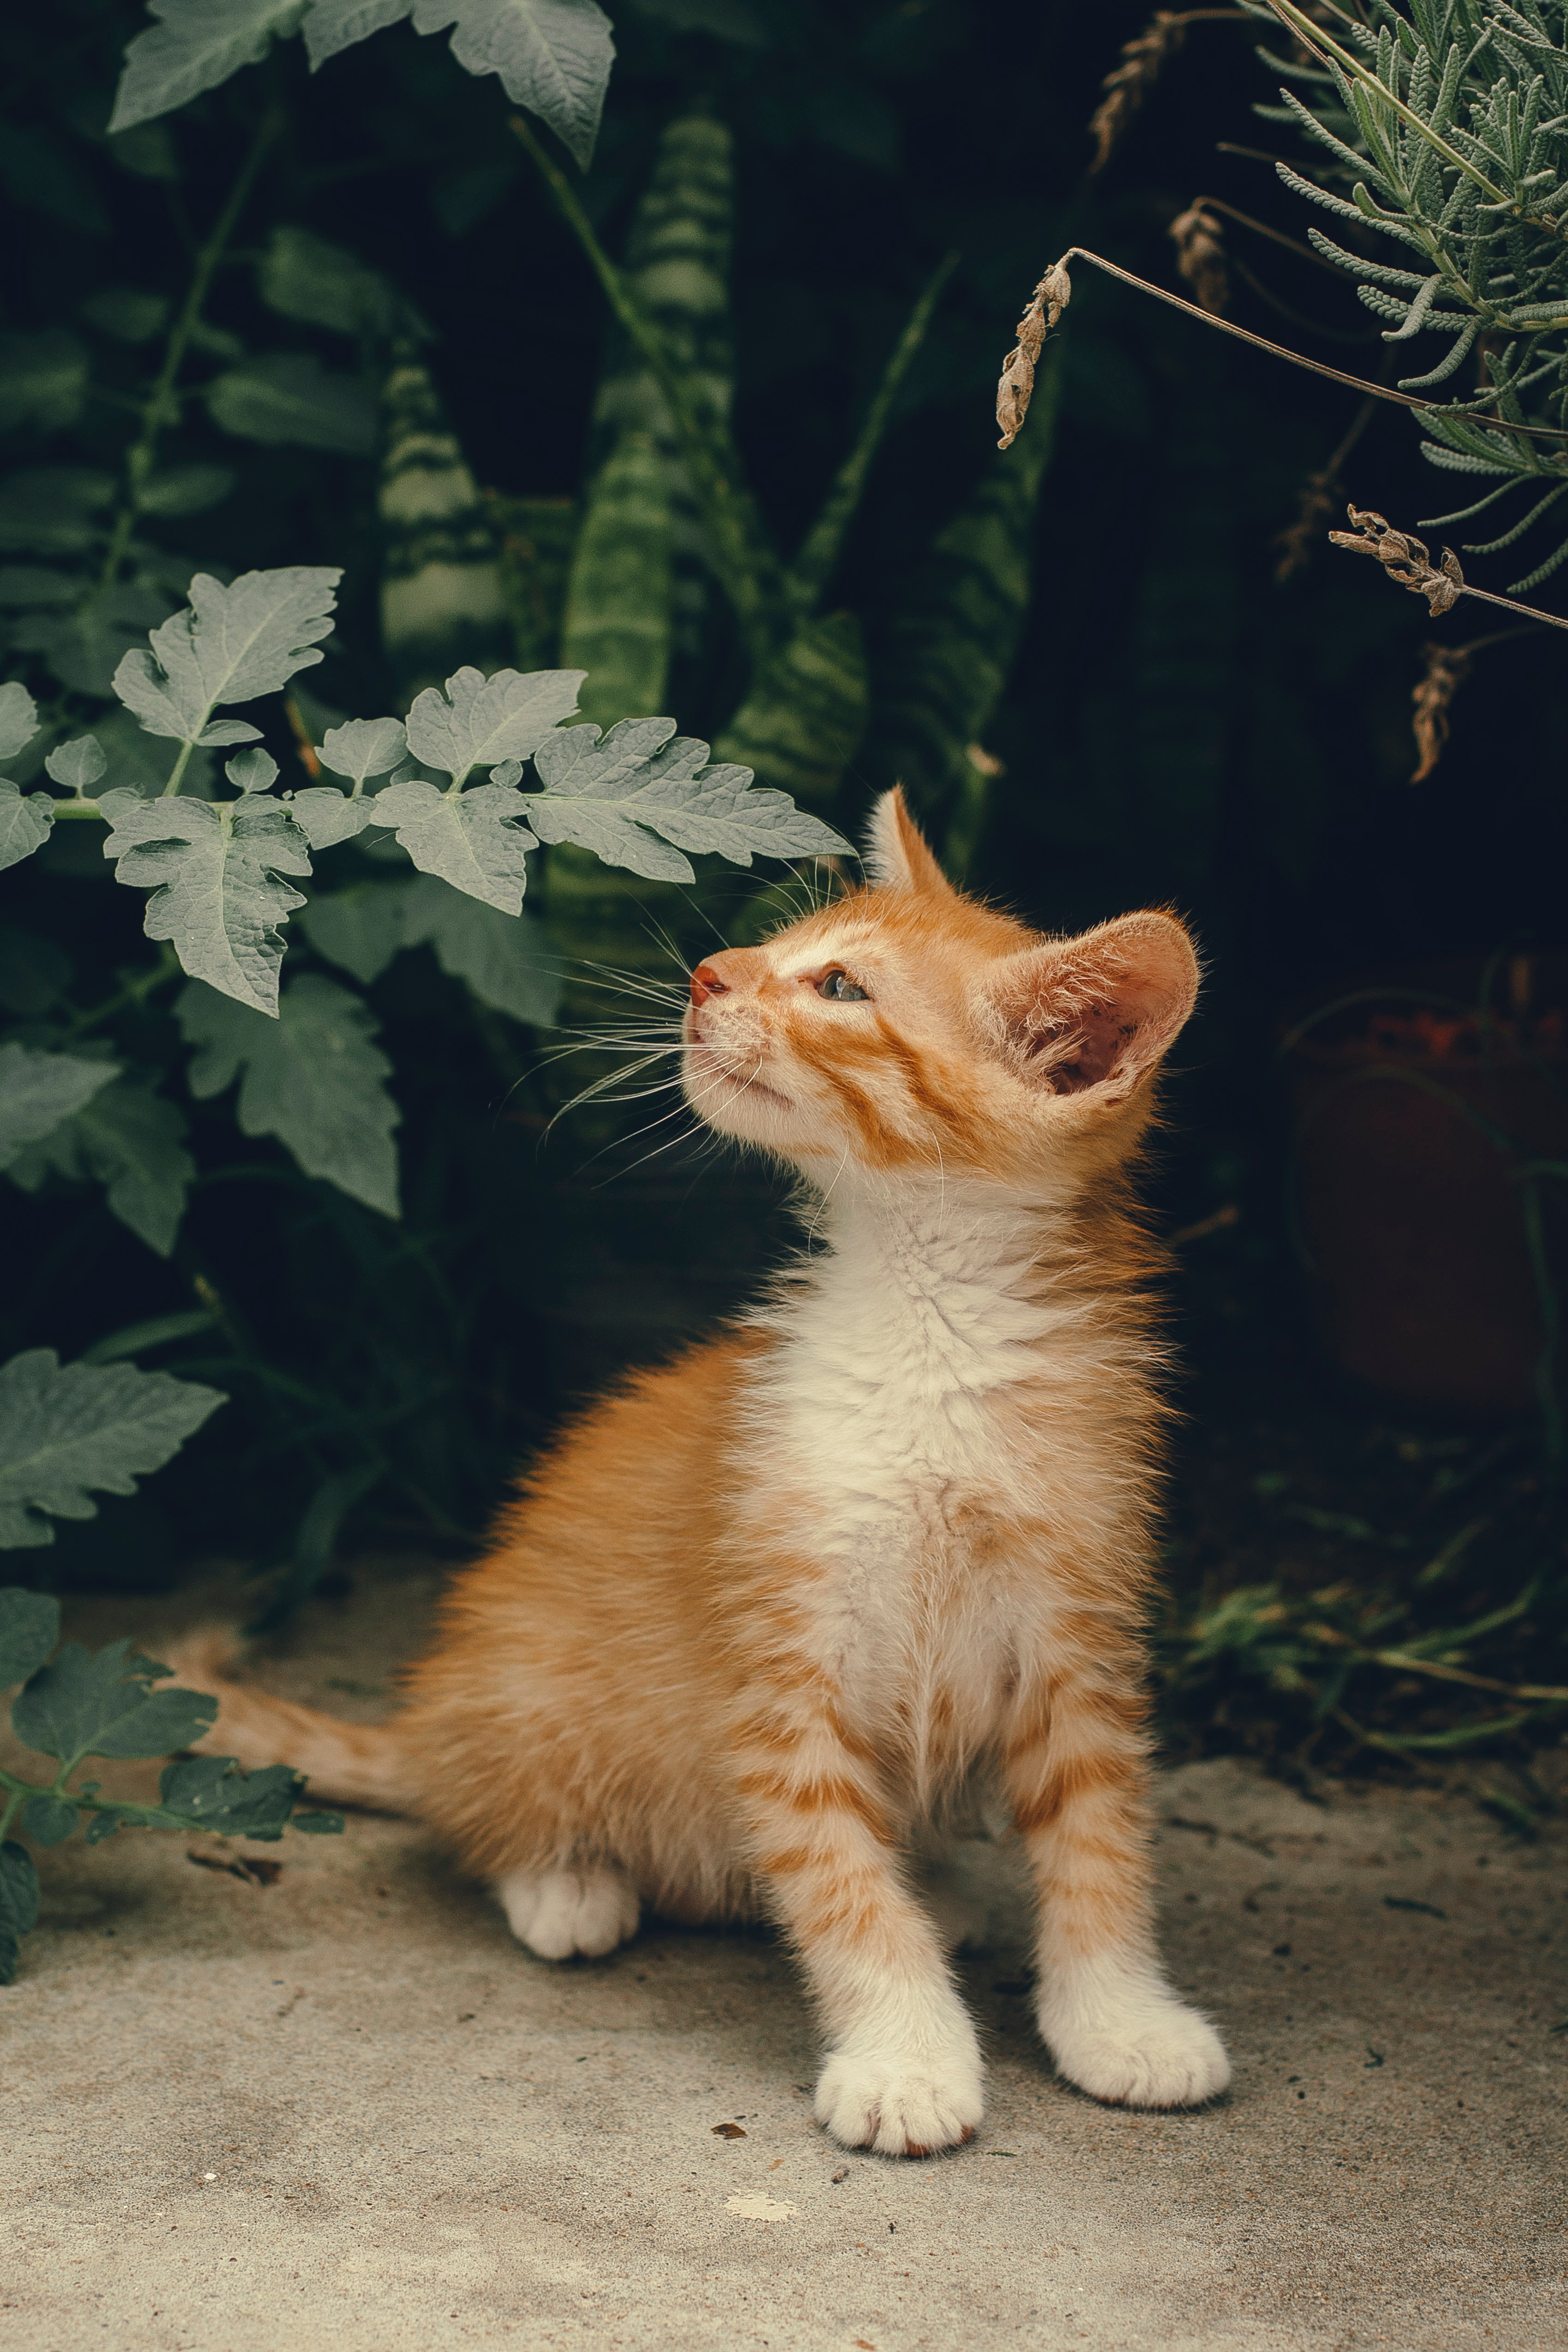
cat, plant, eye, felidae, botany, carnivore, small to medium sized cats, whiskers, road surface, fawn, wood, woody plant, grass, snout, tree, tail, terrestrial animal, paw, domestic short haired cat, fur, claw, wildlife, foot, sitting, asphalt, conifer, shadow